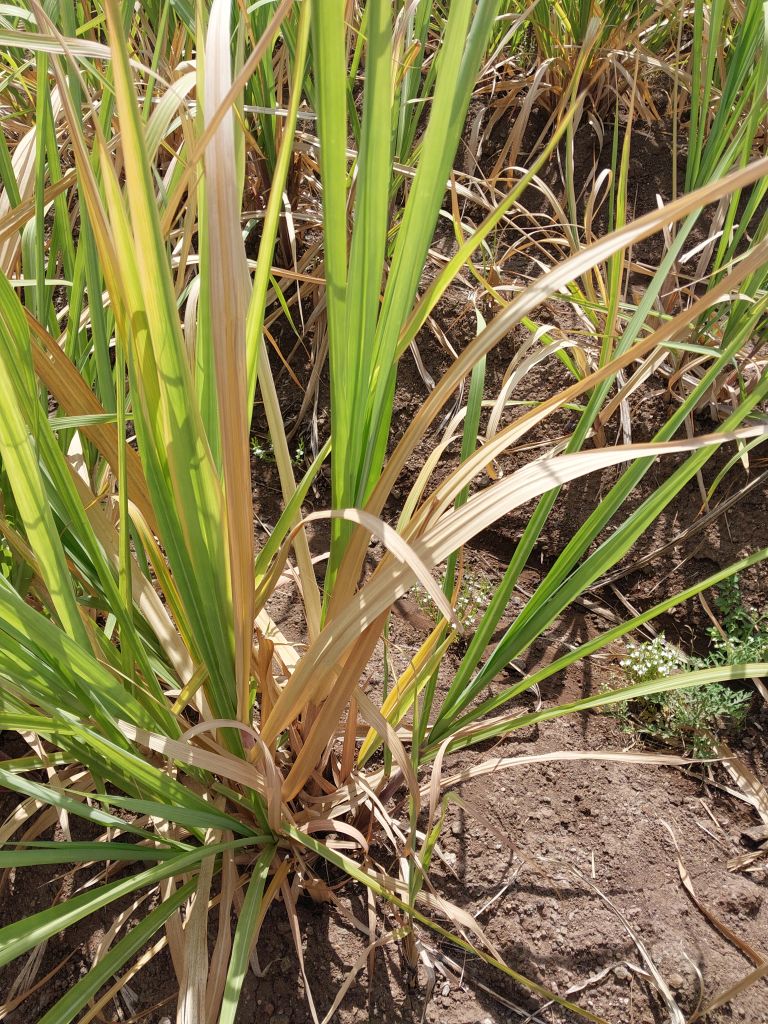
Label: Grassy shoot